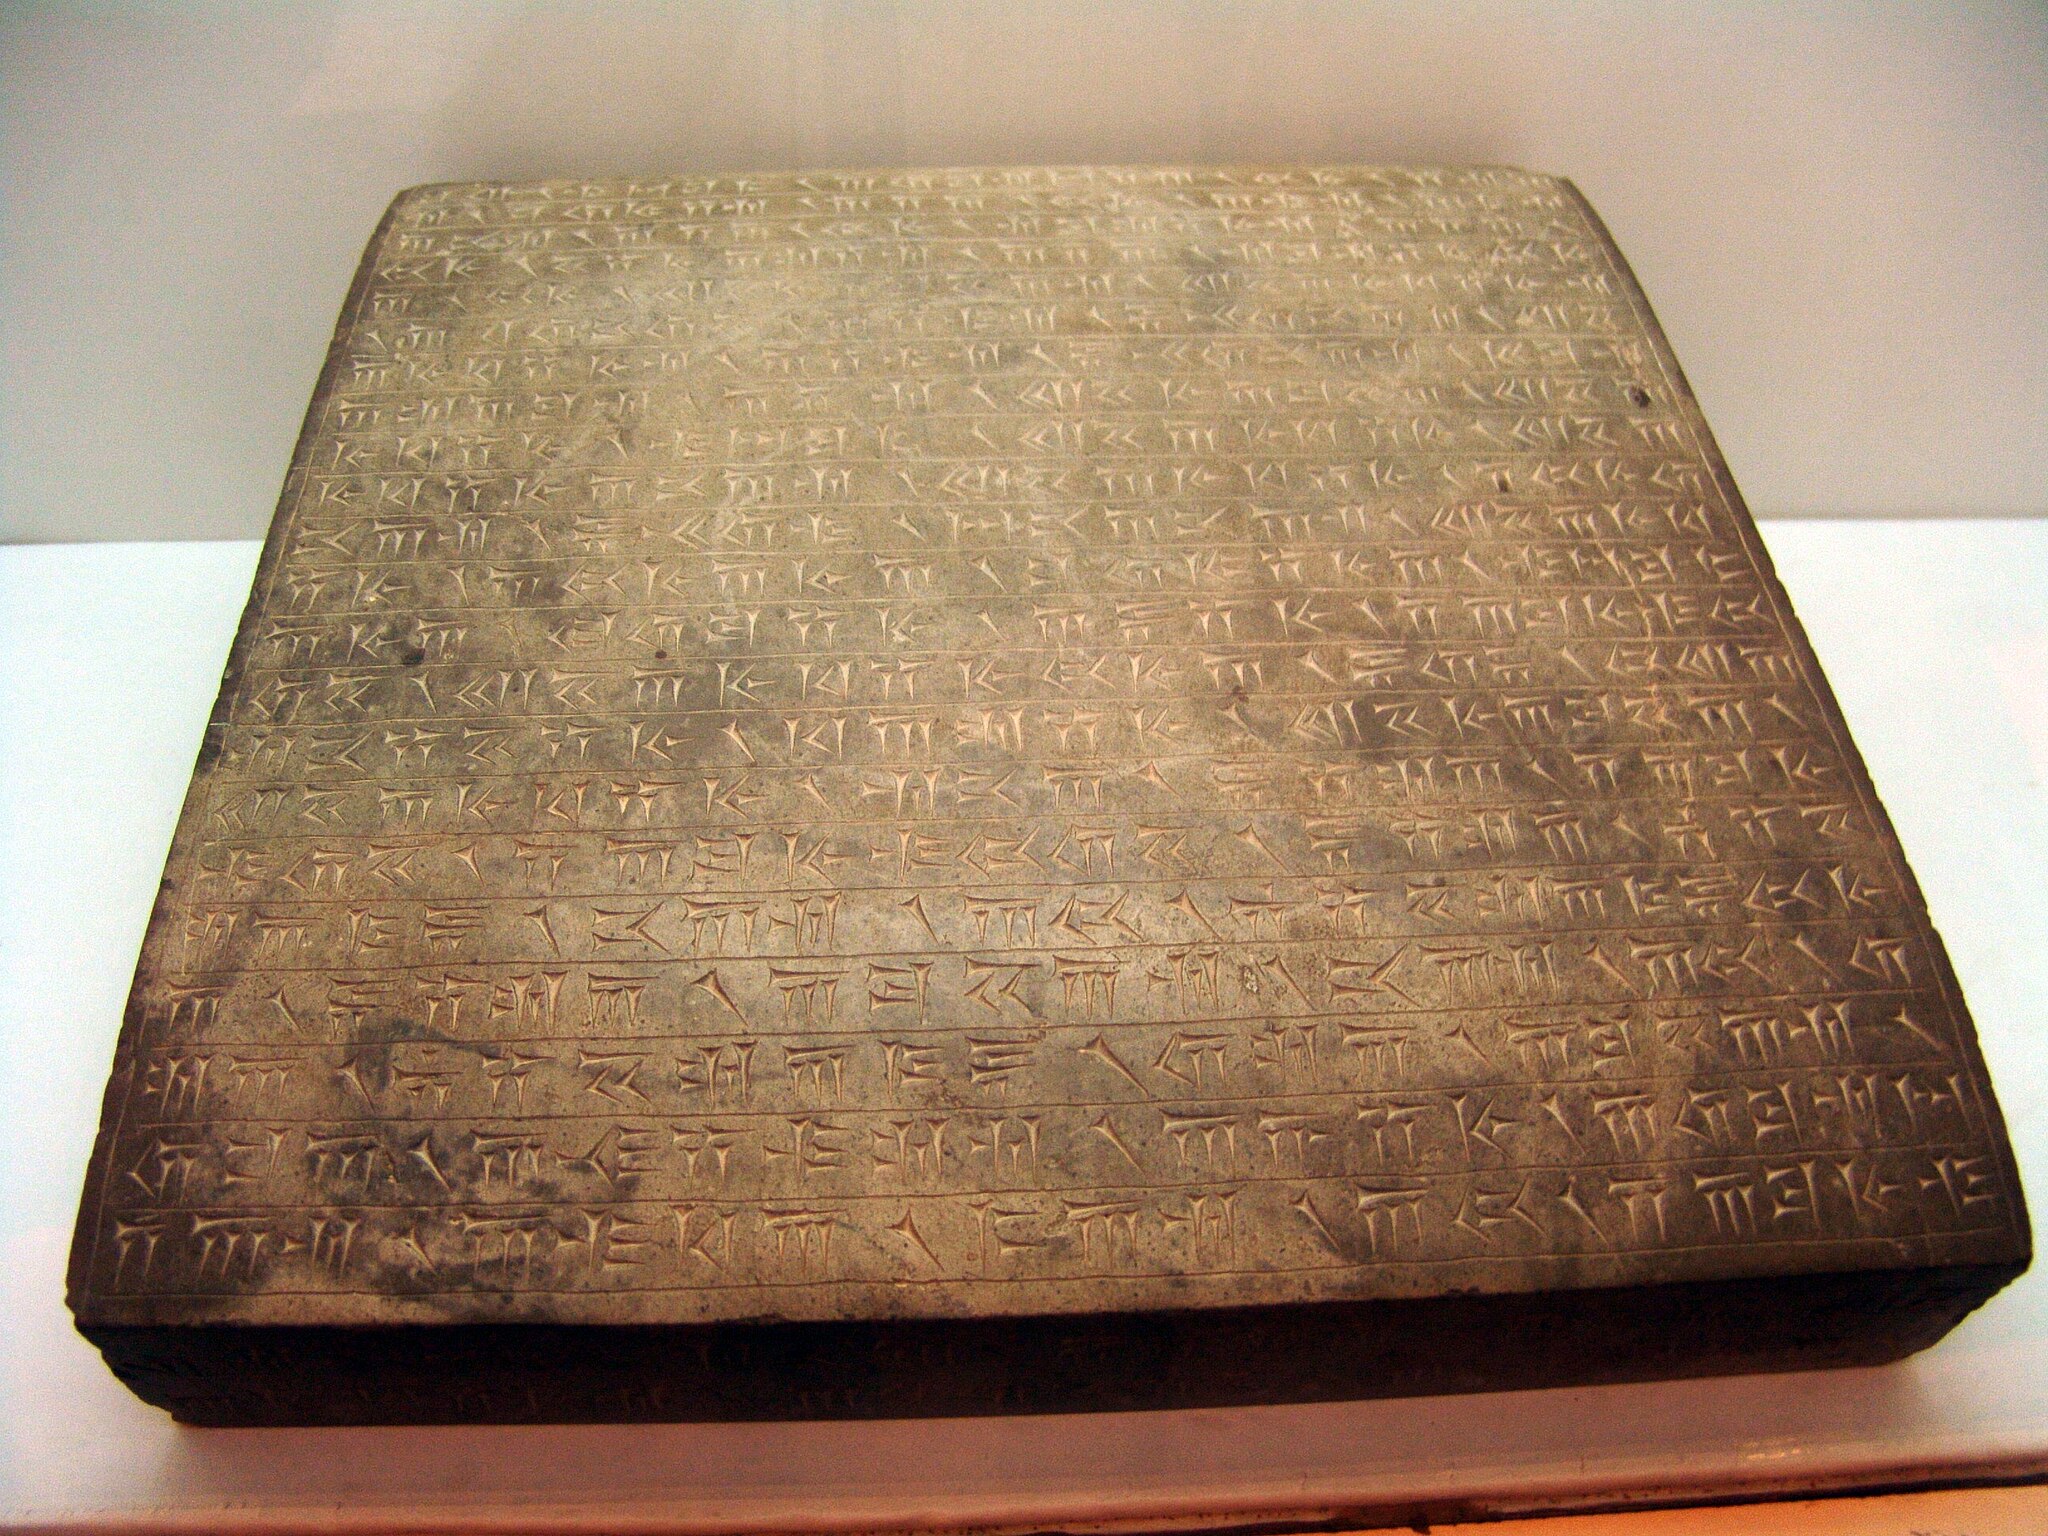
Title: Persepolis 2007 Darafsh (34)
Description: Persepolis
Date: 2007-08-30 09:15:34
Categories: GFDL, Taken with Sony DSC-F828, Museum of Persepolis, License migration redundant, Self-published work, Files with coordinates missing SDC location of creation, 2007 in Persepolis, Photos by Darafsh Kaviyani